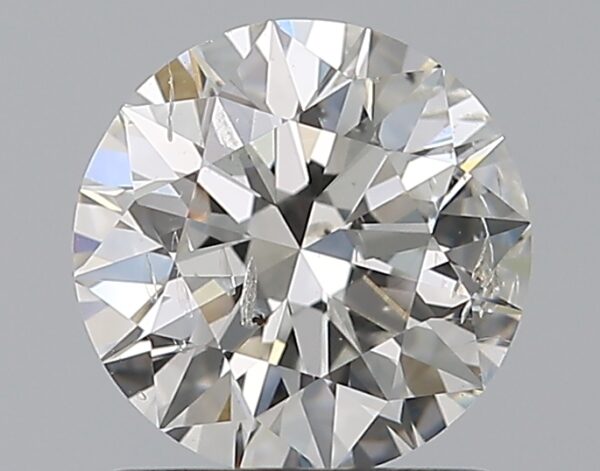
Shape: round
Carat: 1
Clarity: SI2
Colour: H
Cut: EX
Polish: EX
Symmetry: EX
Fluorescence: N
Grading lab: GIA
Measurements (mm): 6.37 x 6.4 x 4.01